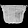
Label: Bag